Genevieve

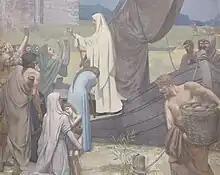
Section of "Saint Geneviève Resupplying Besieged Paris," by Pierre Puvis de Chavannes (c. 1890)

Shortly before the Huns' 451 attack of Paris, Genevieve prophesied that the city would be spared, but that those who fled Paris would be killed. Genevieve and Germanus' archdeacon persuaded the people of Paris that she "was not a prophetess of doom" and convinced the women that instead of joining their husbands and abandoning their homes, to pray and do acts of penance to spare the city. It is claimed that the intercession of Genevieve's prayers caused Attila's army to go to Orléans instead. According to her "vita", Genevieve persuaded the women of Paris to undertake a series of fasts, prayers, and vigils "in order to ward off the threatening disaster, as Esther and Judith had done in the past". McNamara, who translated Genevieve's "vita", calls it a "prayer marathon" and Genevieve's "most famous feat". Genevieve also persuaded the men to not remove their goods from Paris. The city's residents were again angered by her prophesies, and as Sluhovsky put it, "possibly by her disruption of gender hierarchies"; they again plotted to kill her, but she was saved by Germanus' intervention; a messenger was sent to bring her eucharistic loaves shortly after his death, which prevented the residents from carrying out their plan against Genevieve.